Mińsk Mazowiecki Ghetto

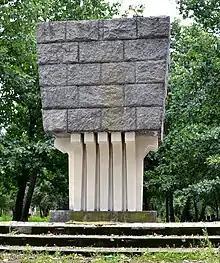
Memorial to the Holocaust victims at the Jewish cemetery in Mińsk

The underground resistance formed in the ghetto in mid 1941 and began planning an escape to freedom. Donations were collected for the purpose of buying weapons. A Jewish fund-raising was organized in June and July 1942. However, the very next month a ghetto liquidation action began on 21 August, commanded by "SS-Untersturmführer" Schmidt, the chief of Mińsk Gestapo. Some 5,000 Jews were loaded onto freight trains, locked in and sent away to Treblinka on the following day. Most of the remaining 1,000 to 1,300 Jews (many attempting to hide) were shot at various locations around town, along with all members of the "Judenrat" including its president Mosze Kramarz, his deputy Majer Bryks, as well as Jankiel Popowski, Hil Morgensztern, Mosze Wajnberg, Mr. Bressler, Mr. Słoń, Mr. Sztutman and others murdered behind the "SS" building on 35 Warszawska street. Several hundred men were allowed to live and split into prisoner work battalions, temporarily. The first group composed of 150 men was placed at the prewar iron foundry K. Rudzki i S-ka taken over by the Nazis, which was located at 55 Piłsudskiego street. The second group of around 500 men was moved to the premises of the Public School Nr 1 at 39 Siennicka street, as the work force for German company "Wolf & Goebel".